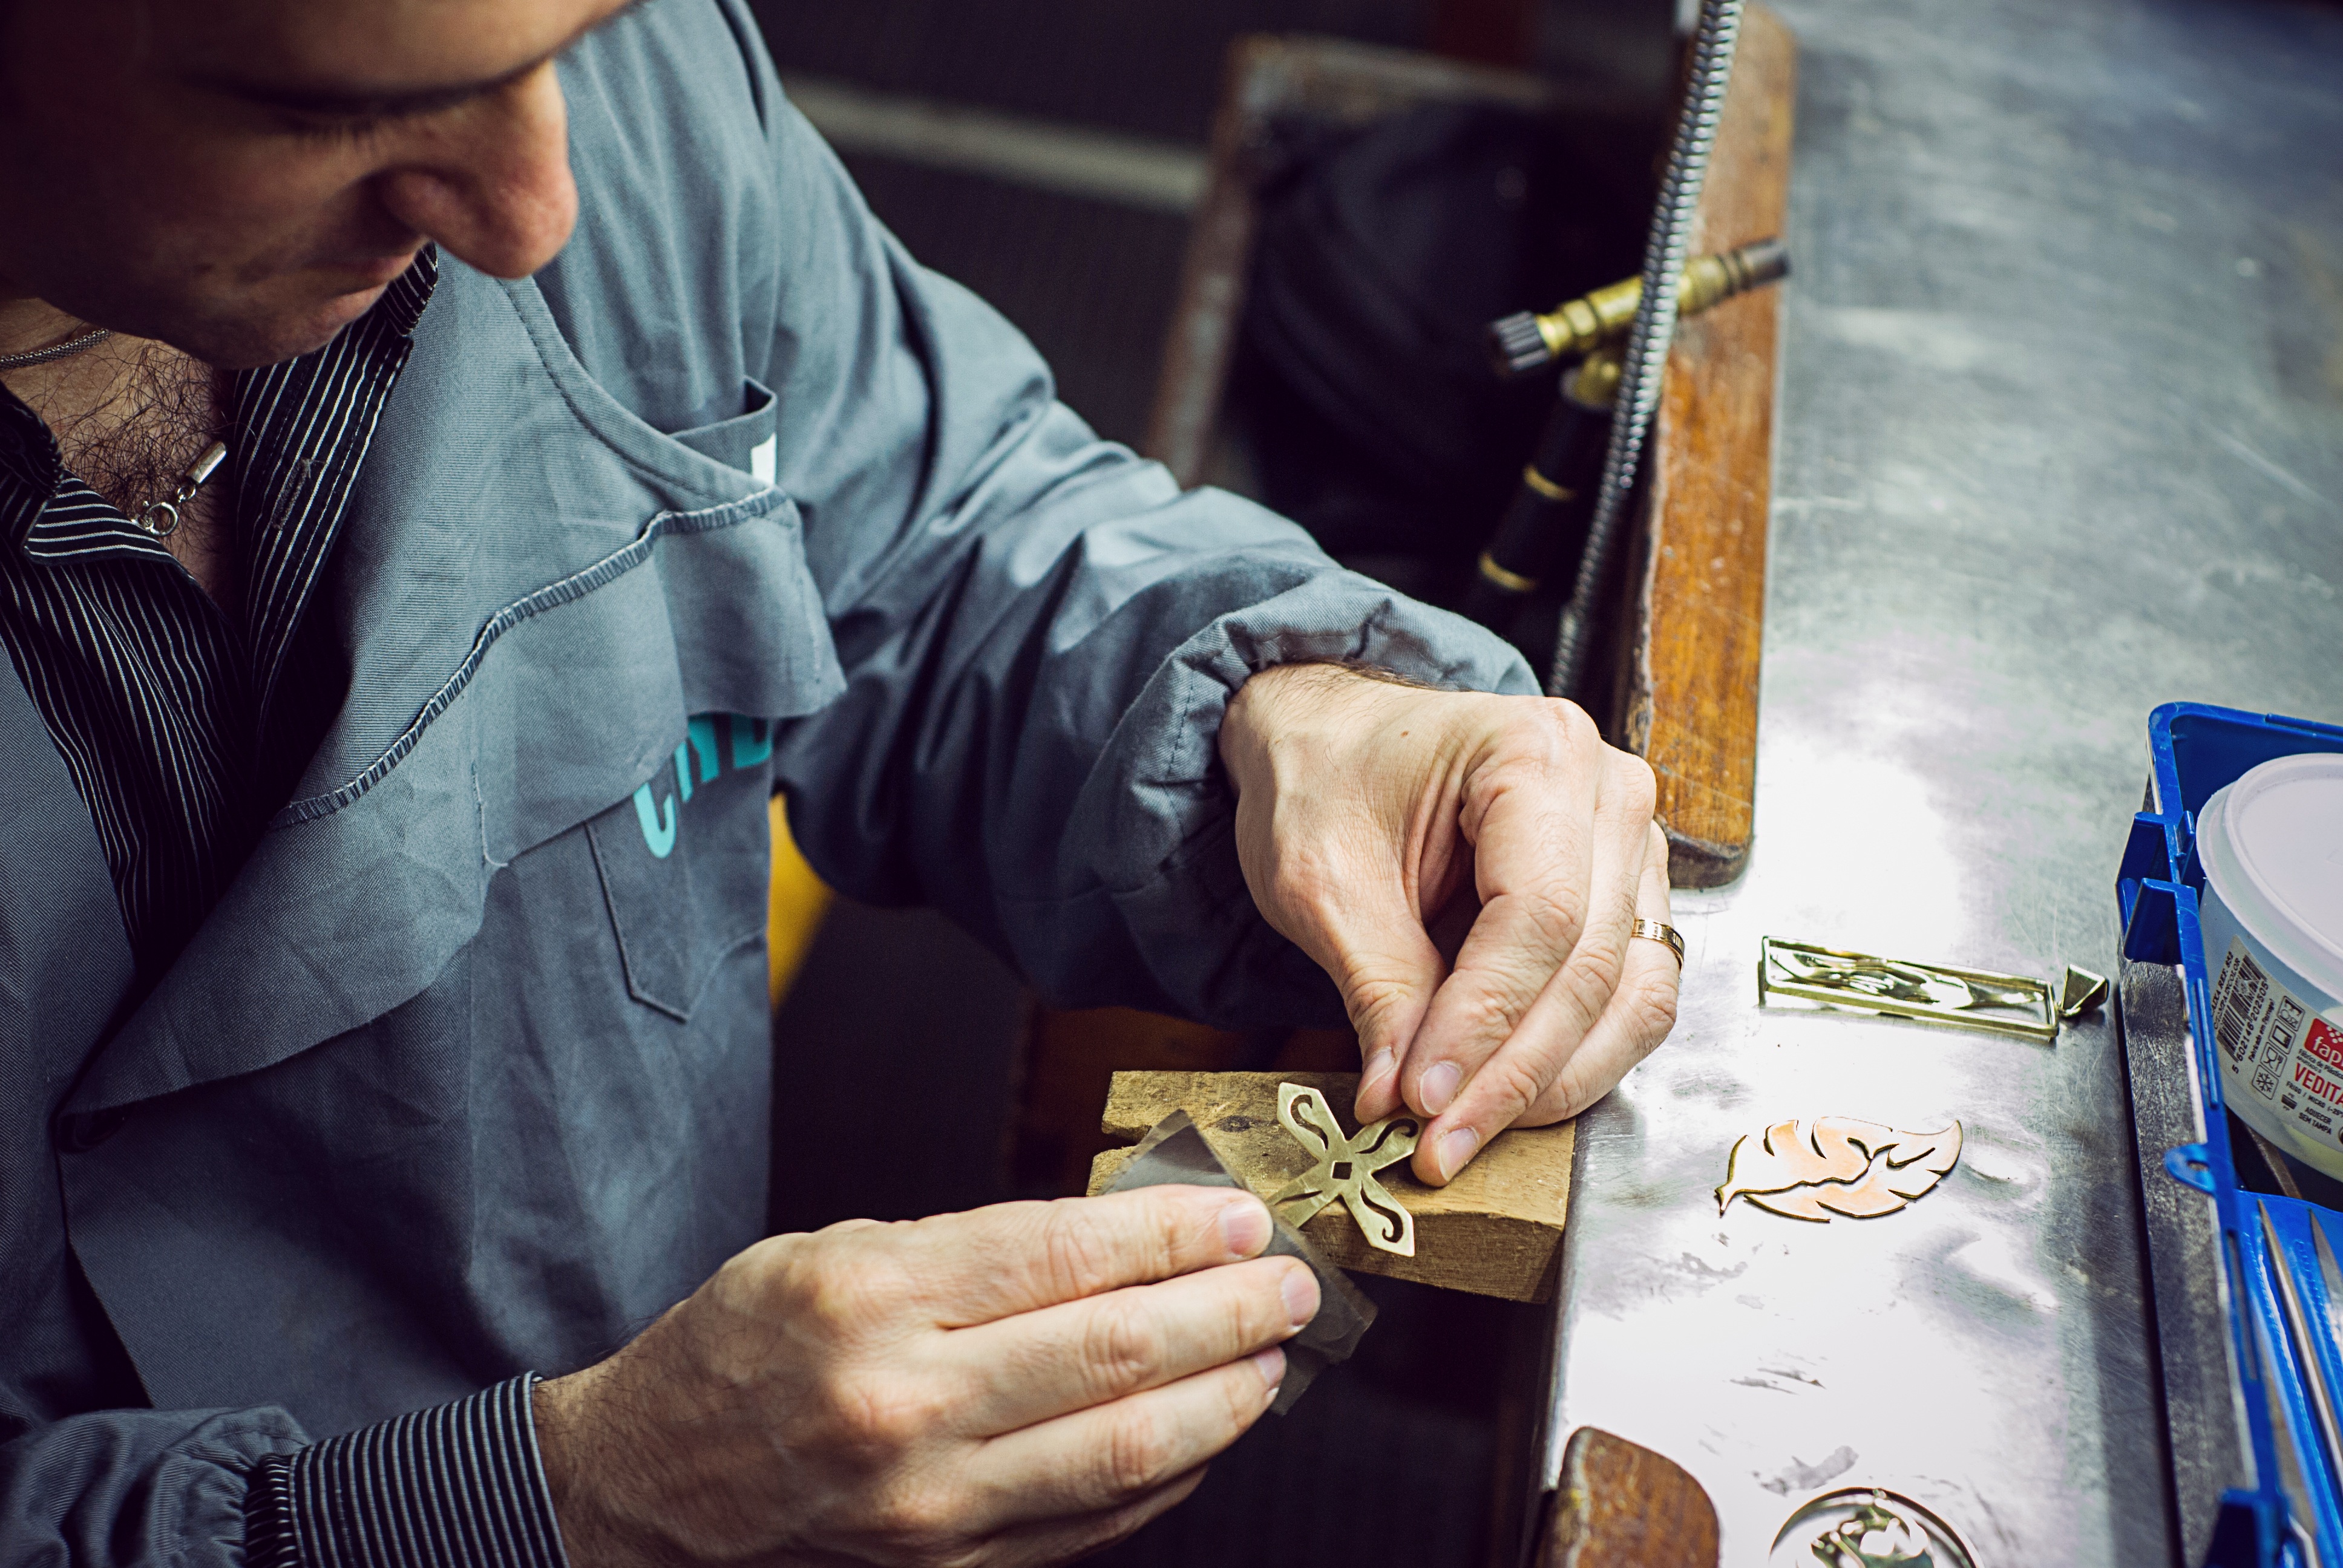
work, hand, food, drink, parts, artisan, jewelery, metals, sanding